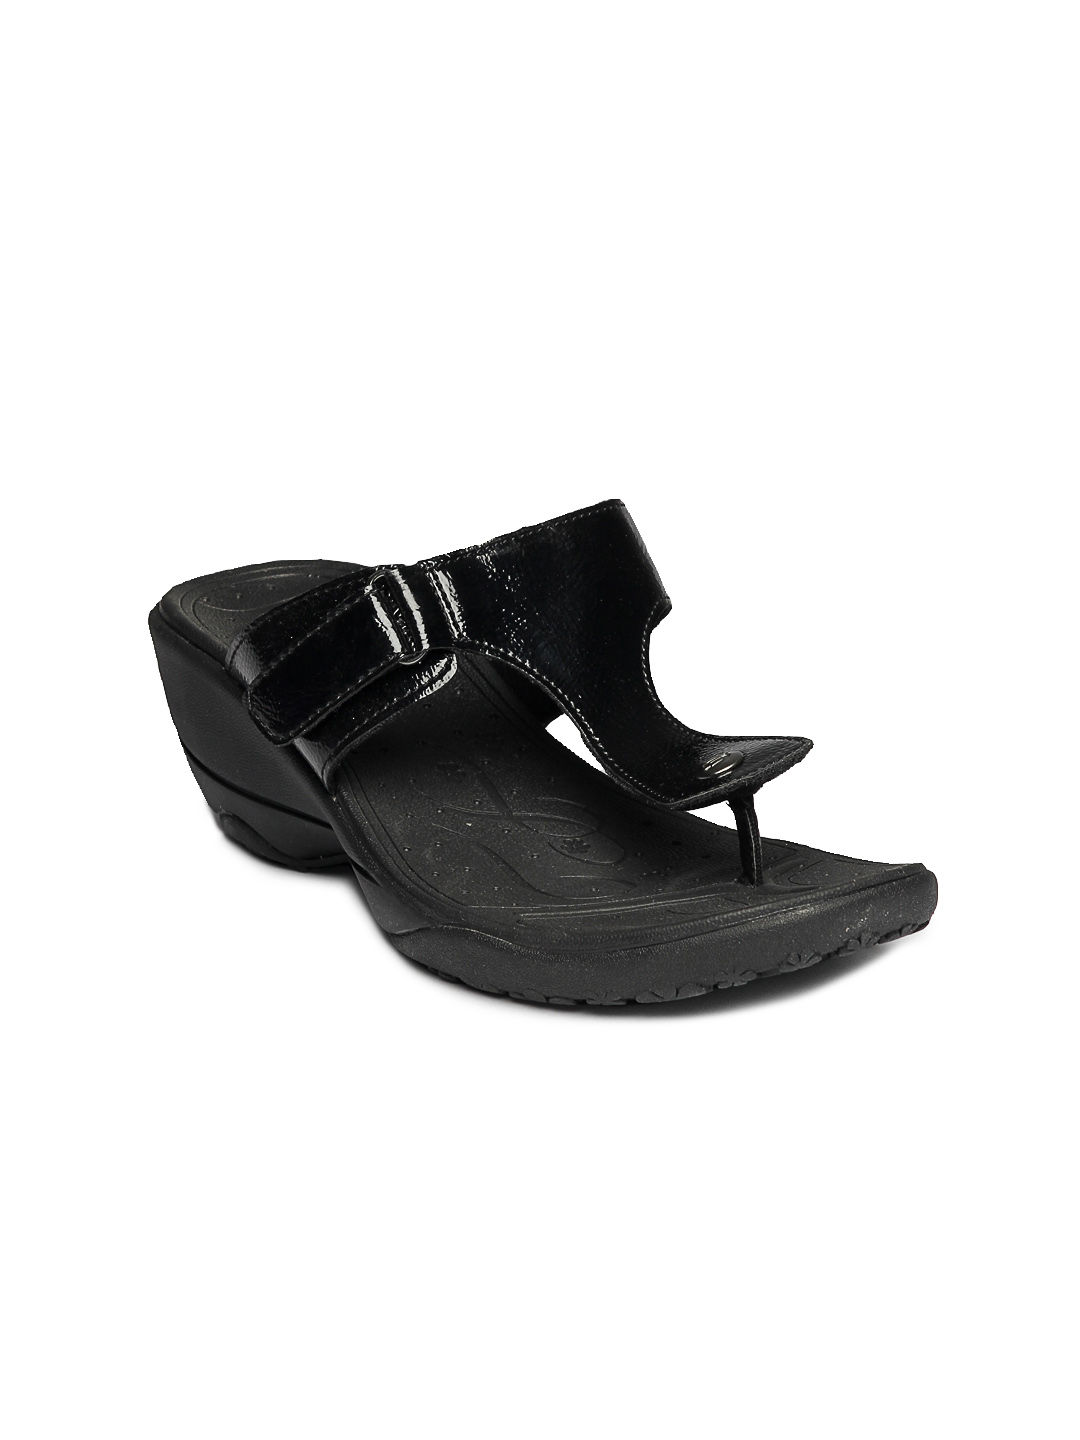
Skechers Women Black Sandals
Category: Footwear / Shoes / Flats
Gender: Women
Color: Black
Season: Winter 2015
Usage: Casual